Breaksea Islands (Tasmania)

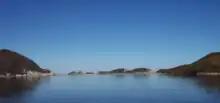
Breaksea Islands at the entrance to Bathurst Channel

The Breaksea Islands Group is a group of six islands, in the Southern Ocean, off the southwestern coast of Tasmania, Australia.